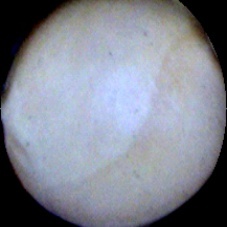
Label: Intact